Prisoner season 1

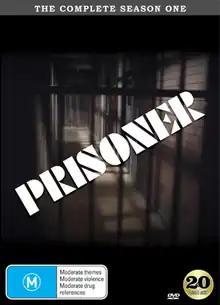
DVD cover

The first season of Australian drama television series "Prisoner" (commonly known as Prisoner: Cell Block H) premiered on the then-known 0-10 Network on 26 February 1979 in Sydney and 27 February 1979 in Melbourne. The season contains 79 episodes and concluded on 28 November 1979.